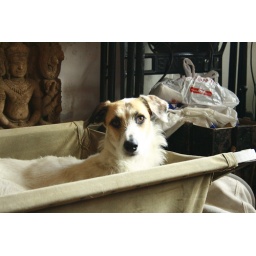
dog in a basket